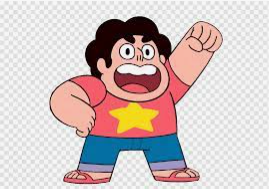
Portrait style: Cartoon Portrait